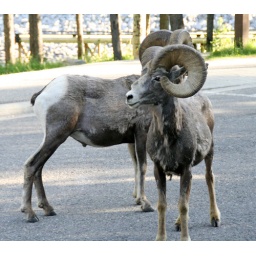
Two of the flock of sheep milling around in the car park at Lake Minnewanka.